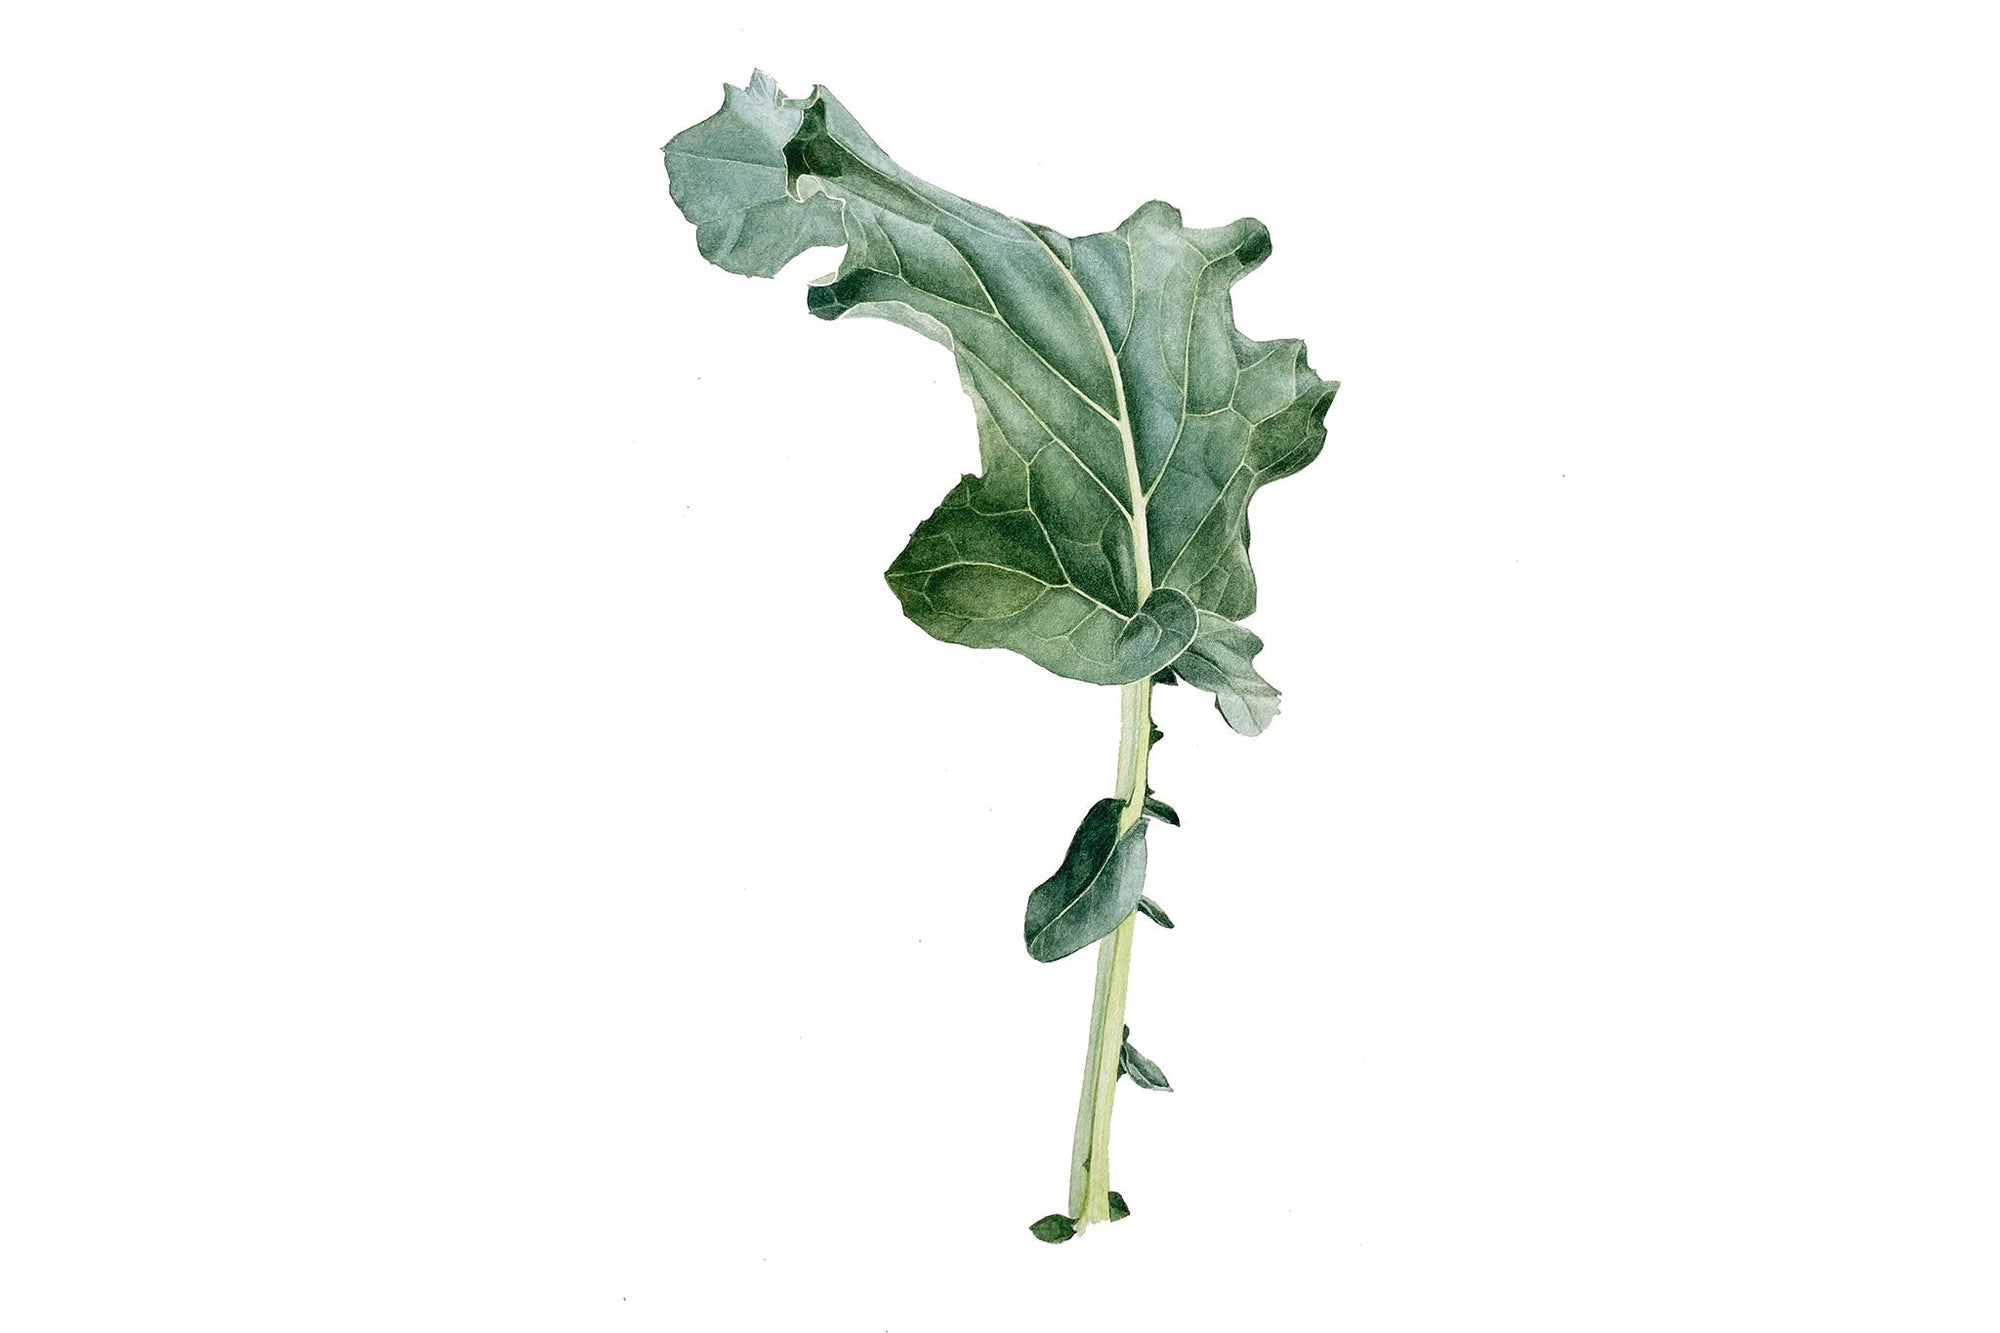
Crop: unknown
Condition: broccoli